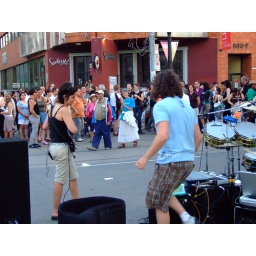
female rock band in front of Sensual Lounge